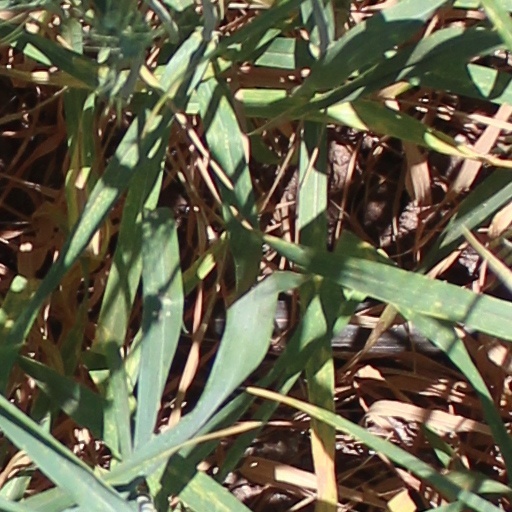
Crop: wheat